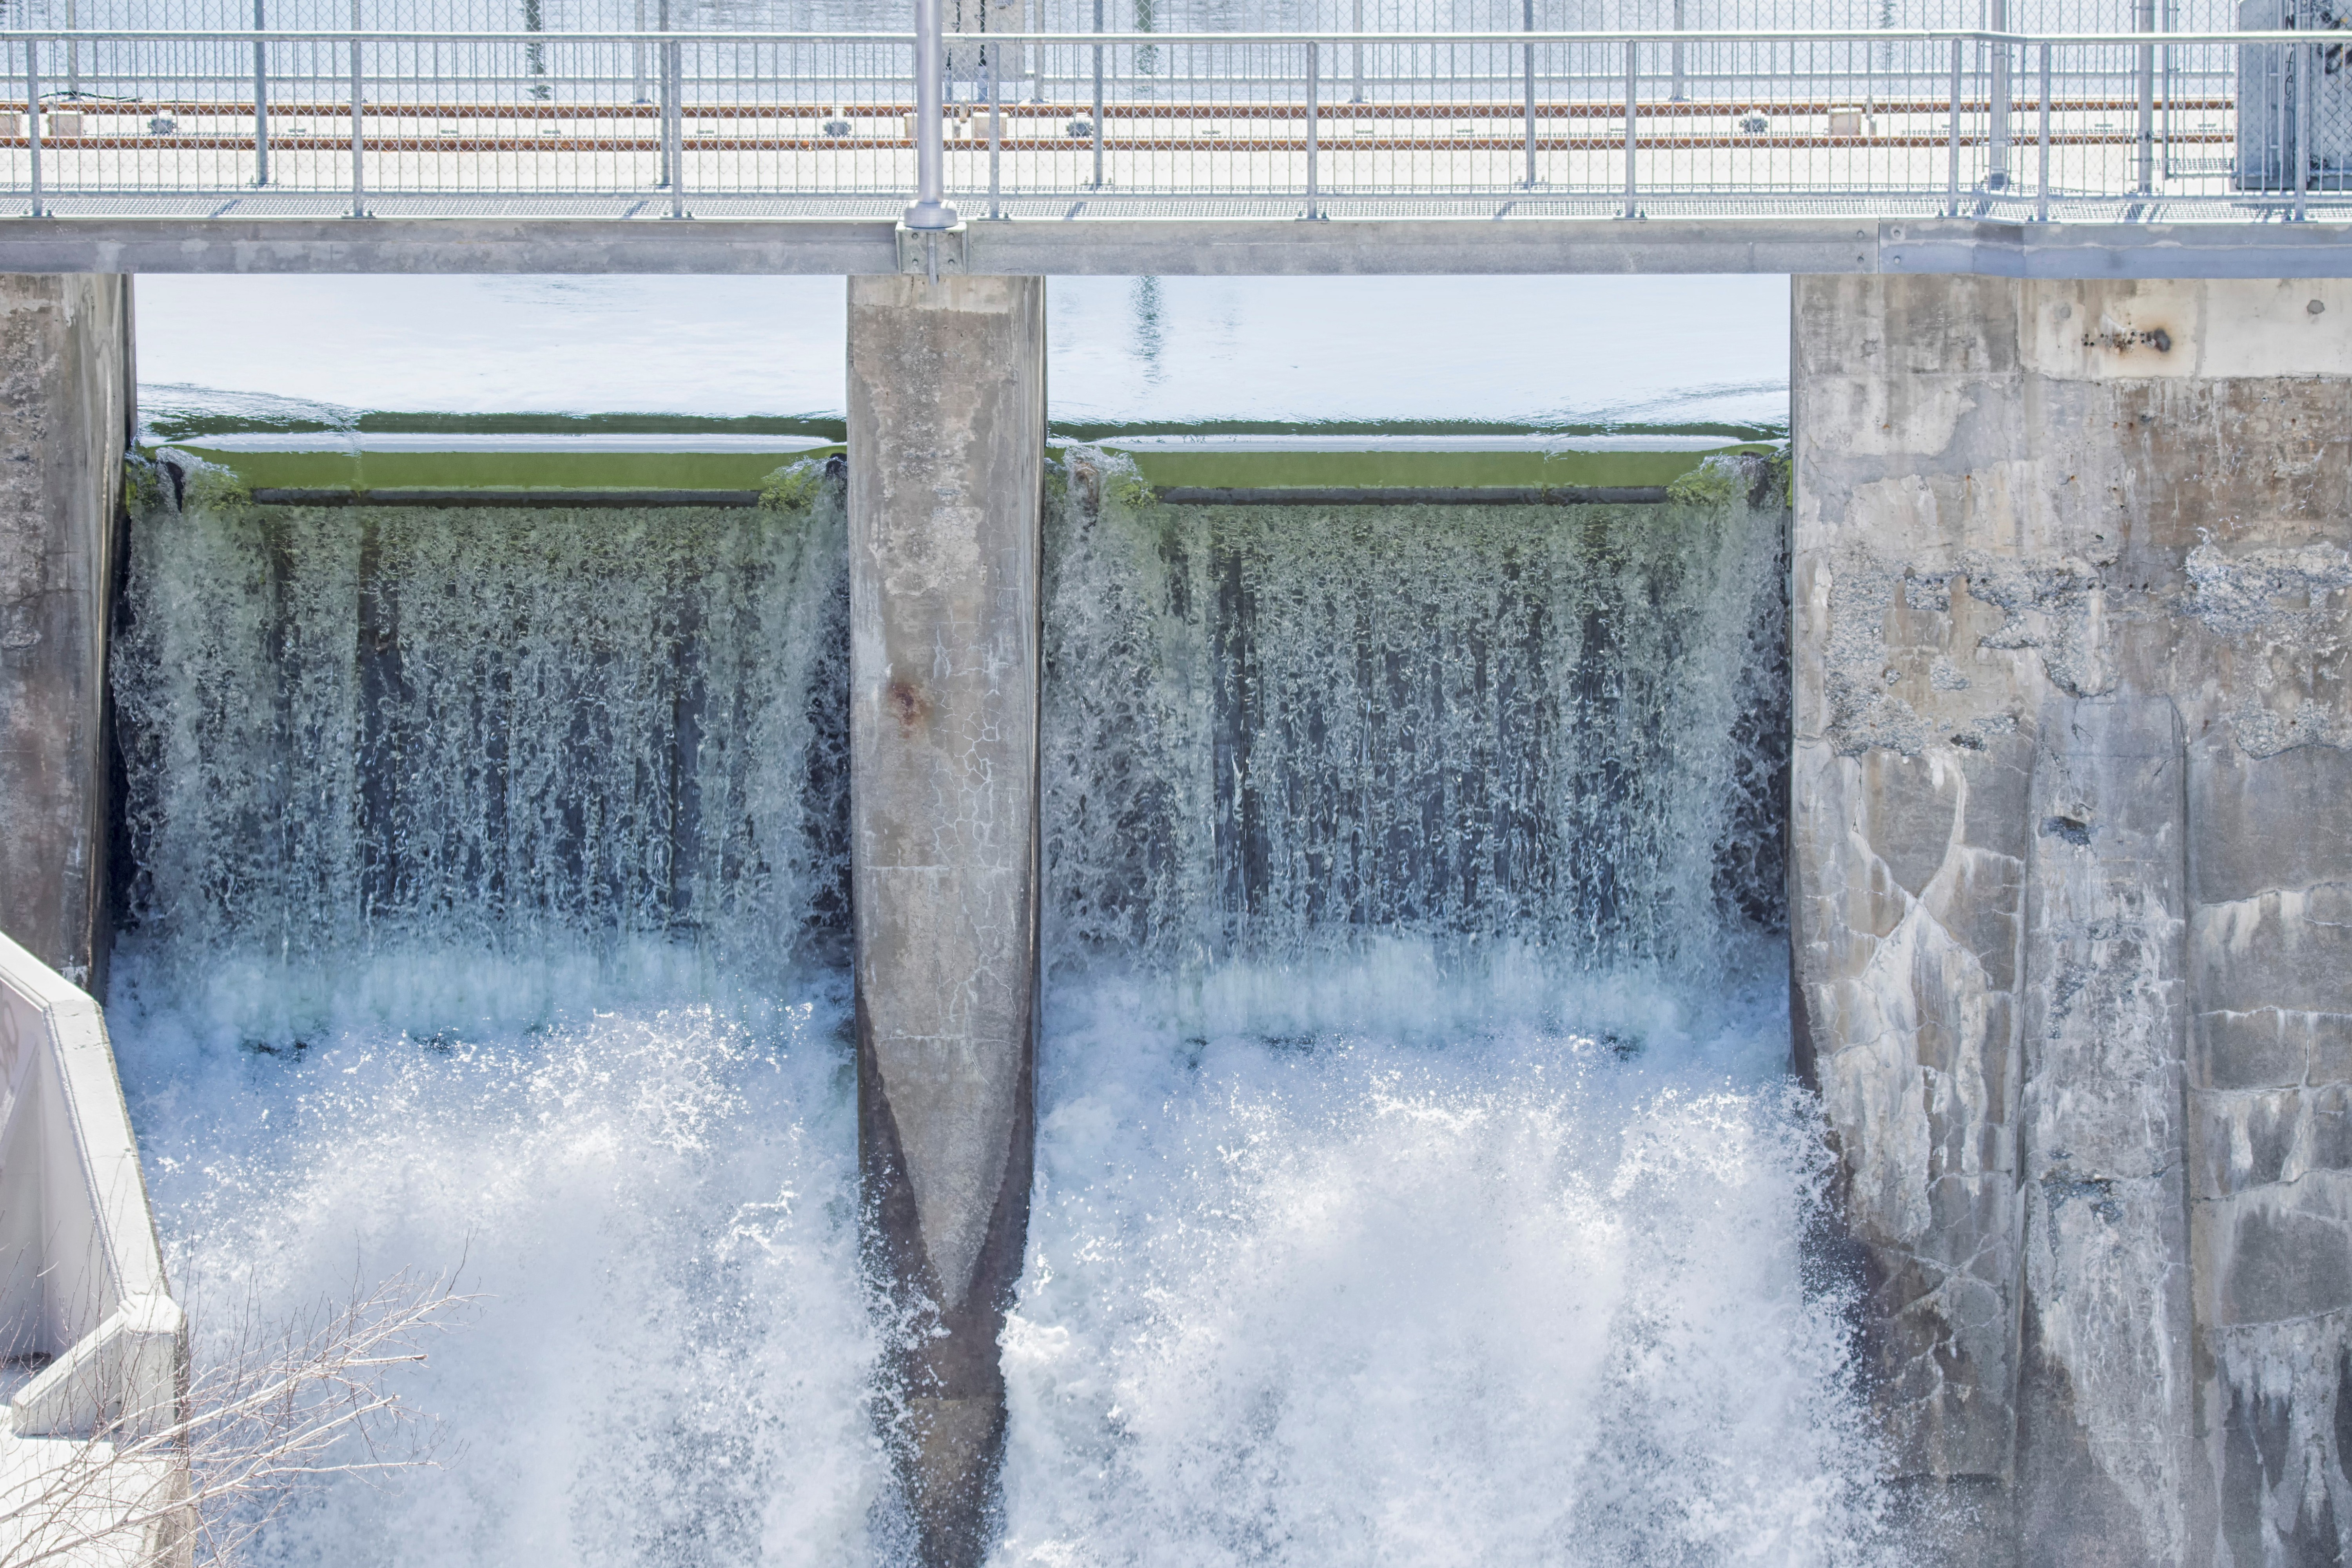
water, snow, winter, wall, ice, season, canada, quebec, water feature, sherbrooke, divers, various, freezing